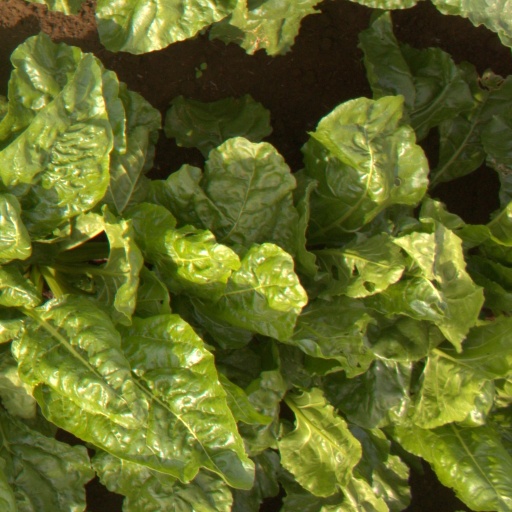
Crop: sugar beet